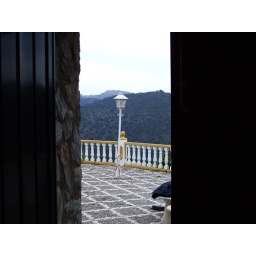
View from a door in house in Cordoba, Spain